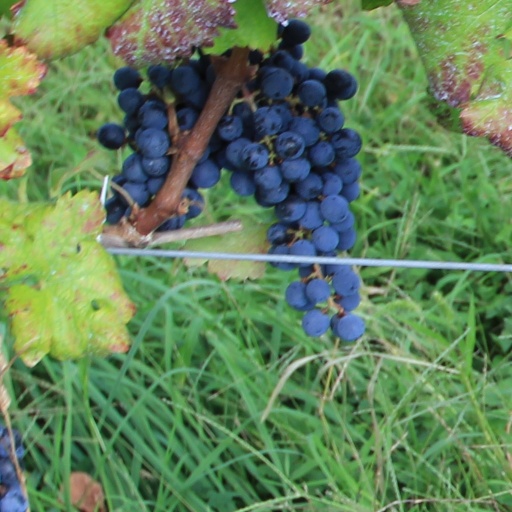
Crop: grape